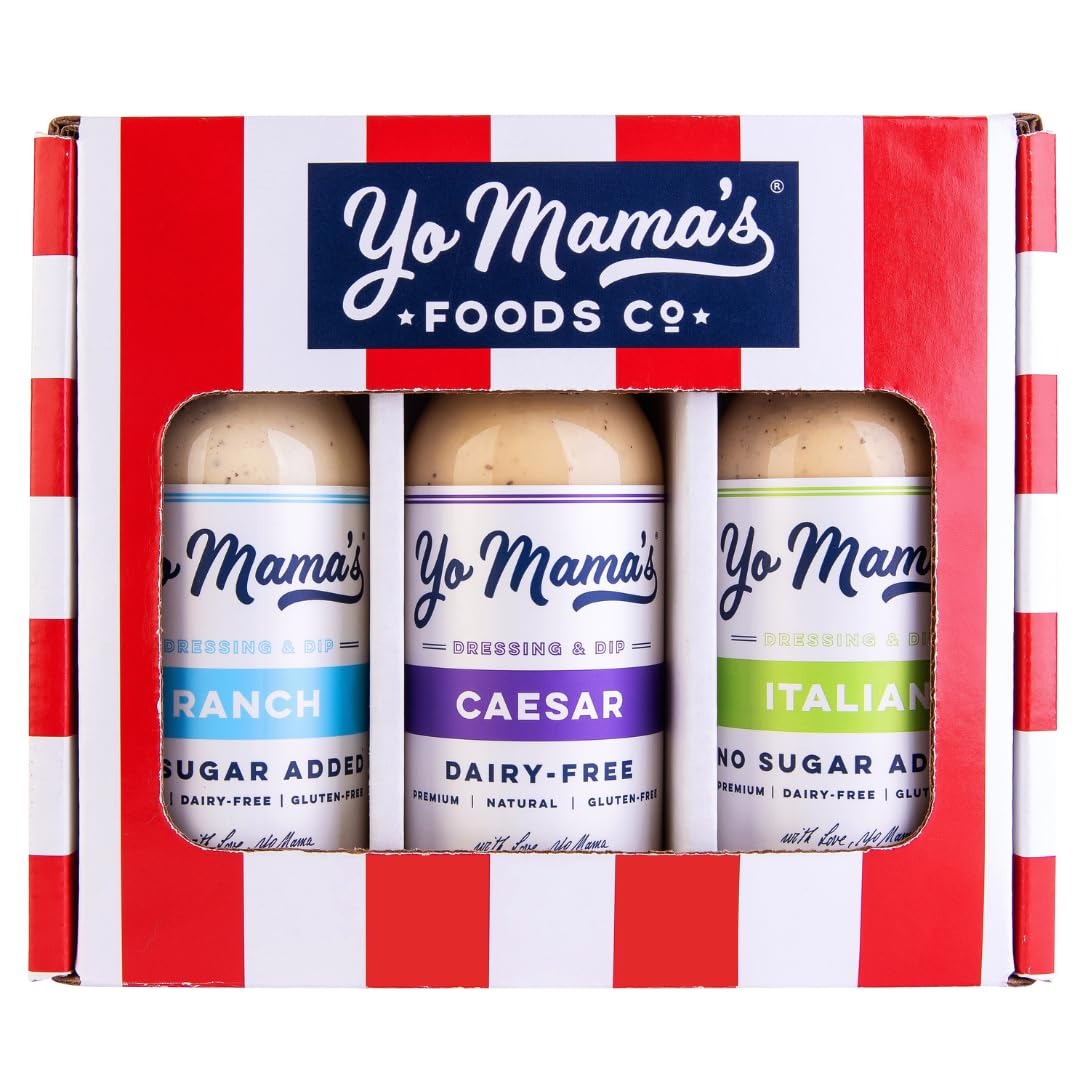
Item Name: Yo Mama’s Foods Low-Carb Dressings Gift Set | Includes (1) Ranch, (1) Caesar, (1) Italian | Sugar-Free | Dairy-Free | Gluten-Free and made from Fresh Ingredients
Bullet Point 1: A TRULY DECADENT CULINARY EXPERIENCE. Yo Mama’s Low-Carb Dressings Gift Baskets feature (1) Bottle of Ranch Dressing, (1) Bottle of Caesar Dressing, and (1) Bottle of Italian Dressing - in one convenient gift box. Each of our signature items is handcrafted with whole, fresh ingredients like Fresh Tomatoes, Olive Oil, fresh hand-cut basil, and minced garlic and onions.
Bullet Point 2: GIVE THE GIFT OF HEALTHY INDULGENCE. Unlike the competition, our sauces and dressings are all-natural, preservative free, made from only whole, natural ingredients. Rest assured that they are slimming, healthy, and of course, completely indulgent.
Bullet Point 3: MORE THAN JUST DRESSING, PART OF THE JOURNEY. Our Team is made up of life enthusiasts like you, and we are fanatical about improving the world through the bonds that are created around food. Our fun and innovative gift boxes were designed for you to give the gift of fun, family, and nostalgia this holiday season.
Bullet Point 4: A VERSATILE GIFT THAT FITS EVERY OCCASION. Whether you’re celebrating Thanksgiving, Christmas, or any of your favorite holidays, Yo Mama’s gourmet food baskets make the perfect gift. Give with confidence, because each of our Low Carb, Low Sugar, Low Sodium, and Gluten Free. Message us directly to include a handwritten note to your friend, family member, or client.
Bullet Point 5: ADD TO CART NOW to give your favorite foodie a truly incredible, authentic culinary experience. Don’t forget to keep an eye out for our Sauce Lovers Holiday Gift Set!!
Value: 39.0
Unit: Ounce

Price: 32.98